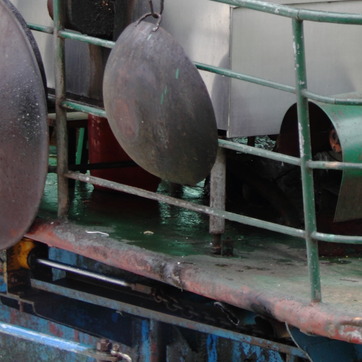
Material: metal